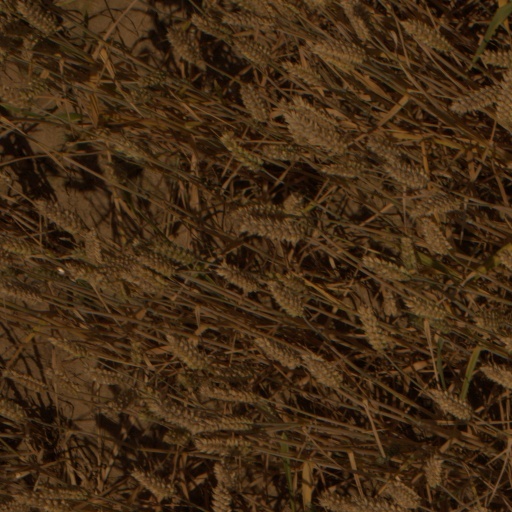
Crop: wheat